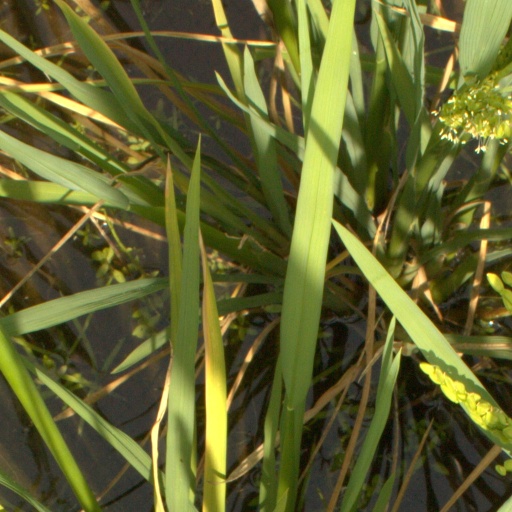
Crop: rice